Alaverdi, Armenia

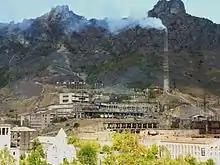
Alaverdi Copper Smelter

The area around Alaverdi is rich with historical monuments and natural life. Many samples of the Armenian architectural heritage are located near the town including: